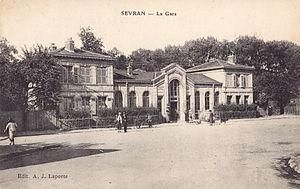
Carte postale ancienne éditée J. Laporte
La gare de Sevran - Livry est une gare ferroviaire française de la ligne de La Plaine à Hirson et Anor, située sur la commune de Sevran, dans le département de la Seine-Saint-Denis en région Île-de-France.